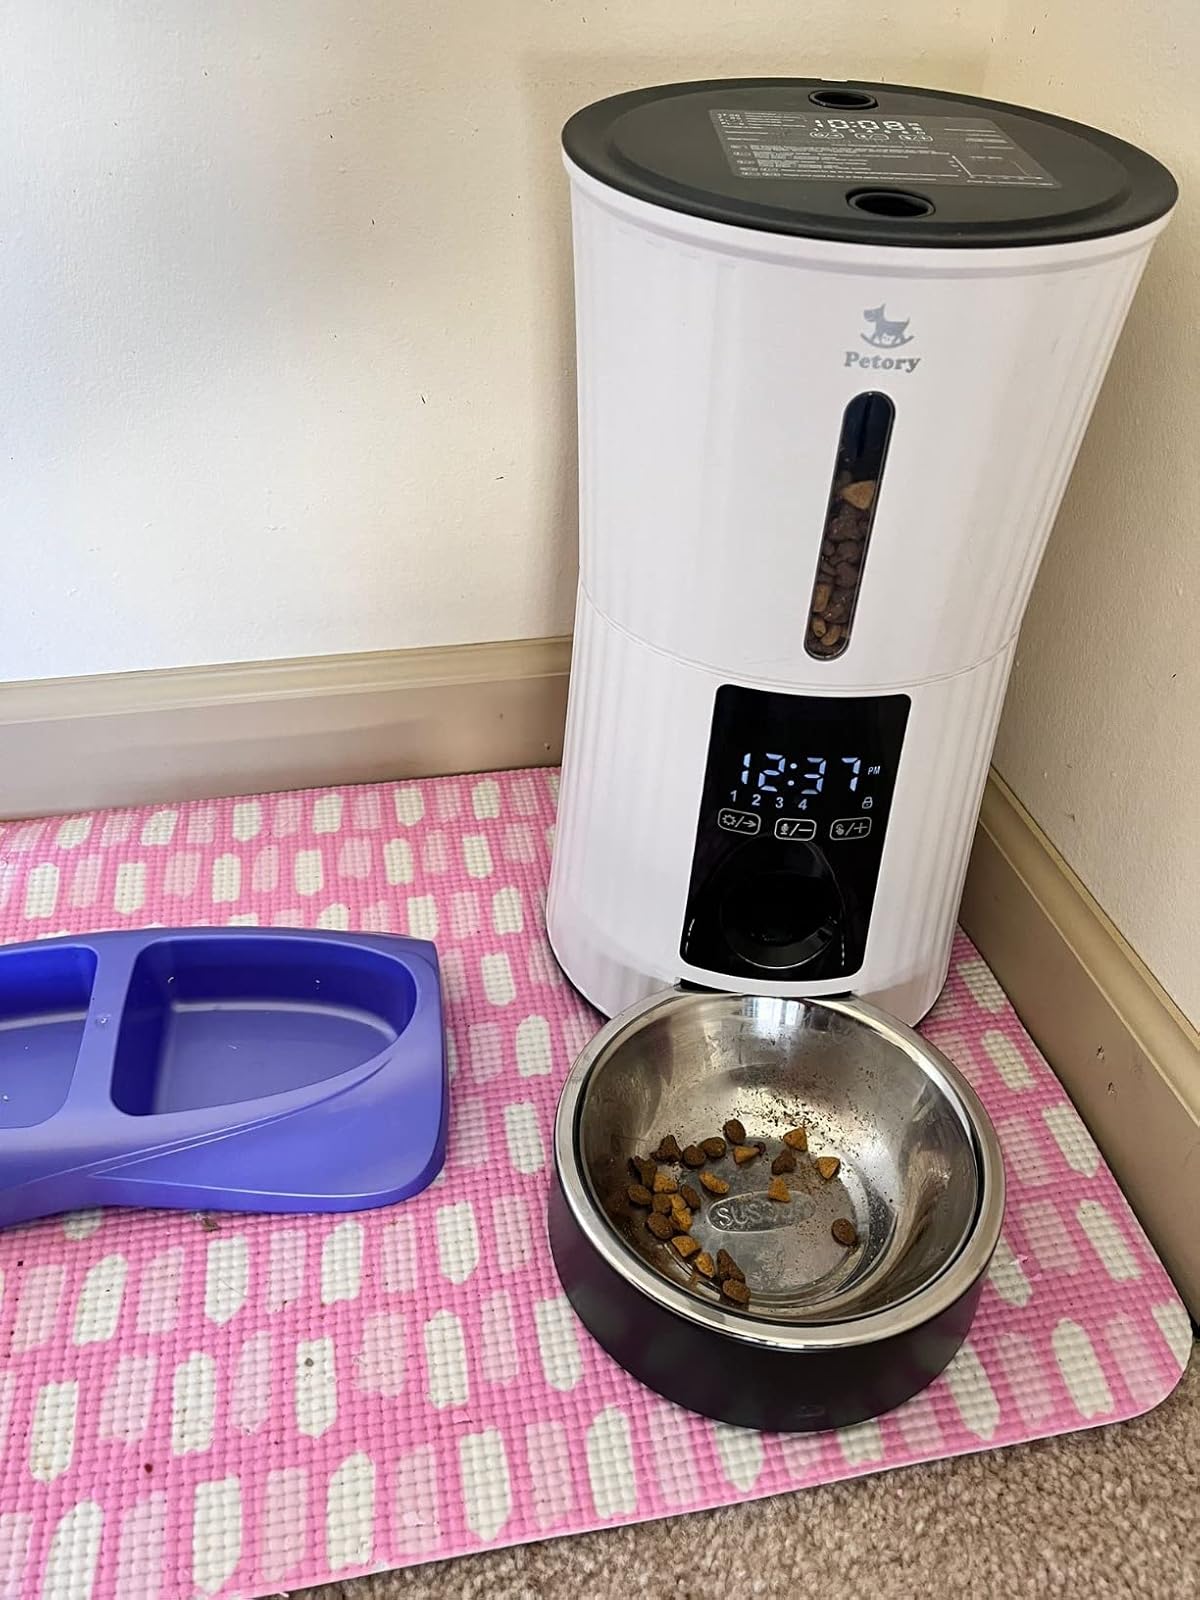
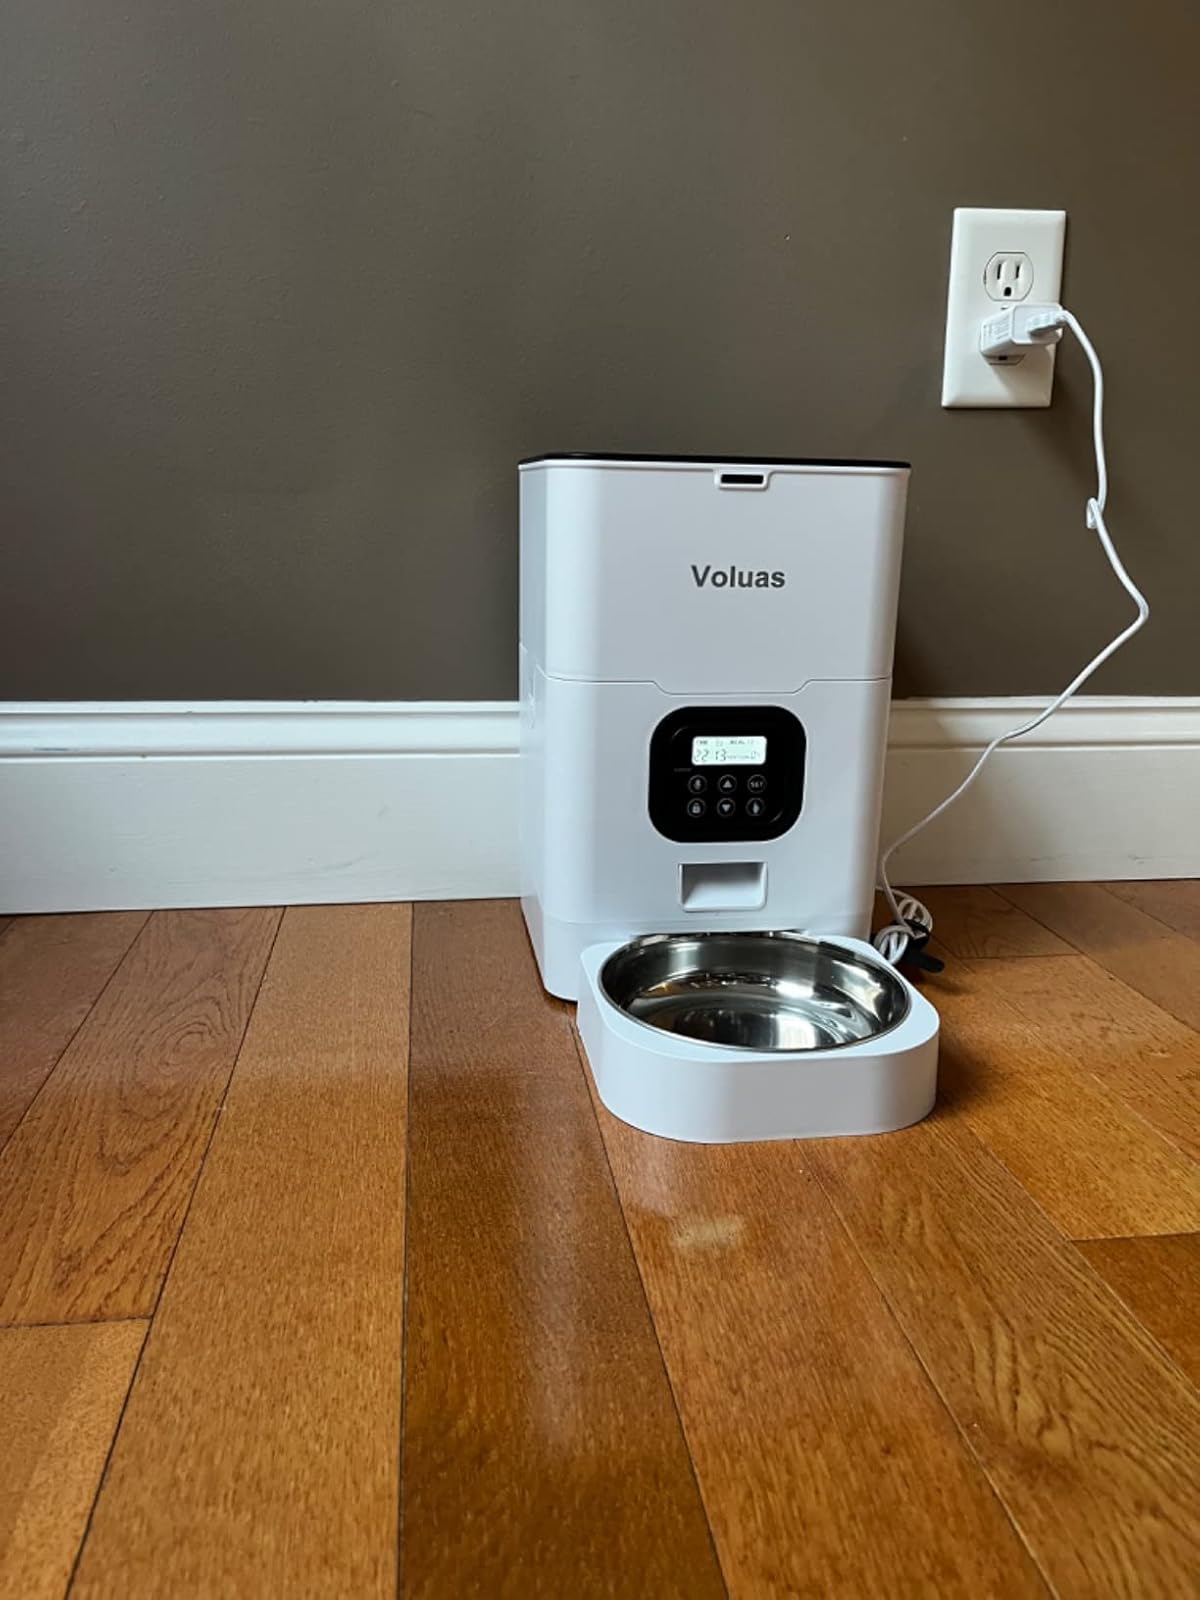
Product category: items_feeder
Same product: no